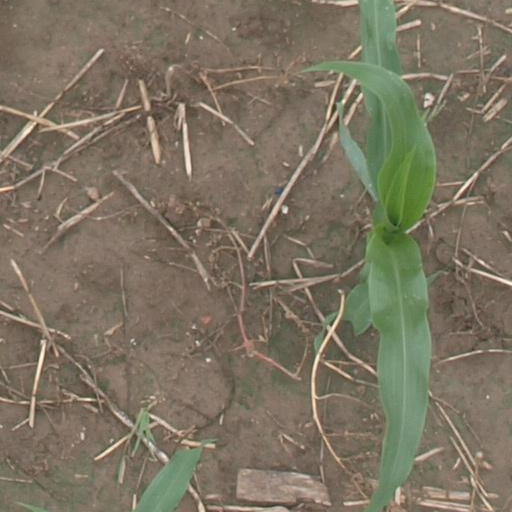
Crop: maize; corn